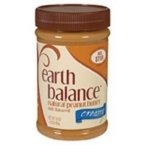
Item Name: Earth Balance Peanut Bttr Crmy Ntrl
Value: 1.0
Unit: Count

Price: 5.29